John Cowan (footballer, born 1870)

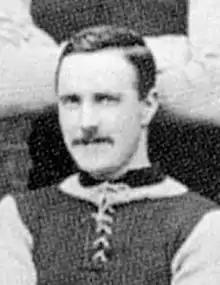
Cowan in 1897

John Cowan (12 December 1870 – 1937) was a Scottish footballer who played in the Football League for Aston Villa and Preston North End.